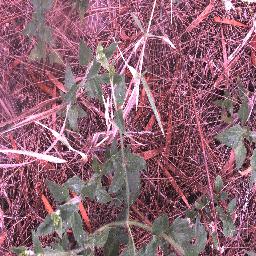
Label: siam_weed